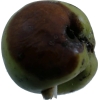
Label: Apple 12